Appalachian Uplands

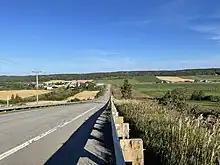
Notre-Dame Range, hills belonging to the Appalachian Mountains, Quebec, Canada

Features include Gros Morne National Park and the Newfoundland Highlands in Newfoundland, the Cobequid Mountains, Antigonish Highlands, Cape Breton Highlands, Nova Scotia Uplands, and the Annapolis Lowlands in Nova Scotia, the New Brunswick Highlands, Notre-Dame Mountains including the Chic-Chocs Mountains, Sutton Mountains, and Mégantic Hills in Quebec, and the Maritime Plain, "which stretches around the coast of New Brunswick and Nova Scotia from the south shore of Chaleur Bay and includes Prince Edward Island and Îles-de-la-Madeleine."